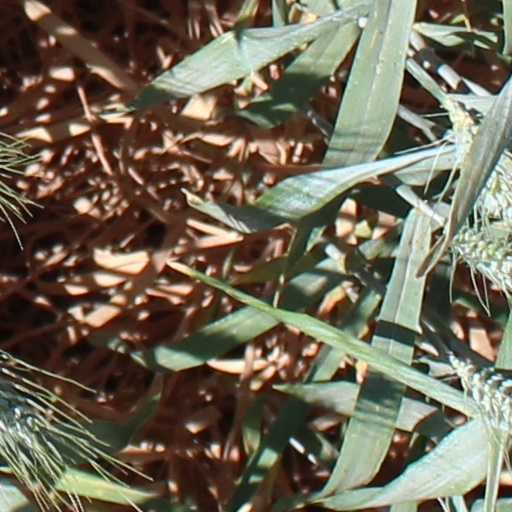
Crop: wheat